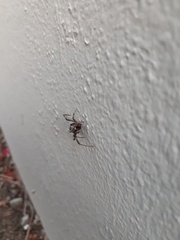
Species: Lactrodectus_hesperus